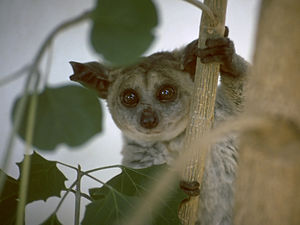
Kæmpegalago
Kæmpegalagoen er en nataktiv halvabe i familien galagoer. Det er den største af galagoerne med en kropslængde på 25-40 cm og en vægt på op til 2 kg. Halen måler 34-49 cm. Kæmpegalagoen lever i tropiske skovområder og plantager i centrtale, sydlige og østlige dele af Afrika.